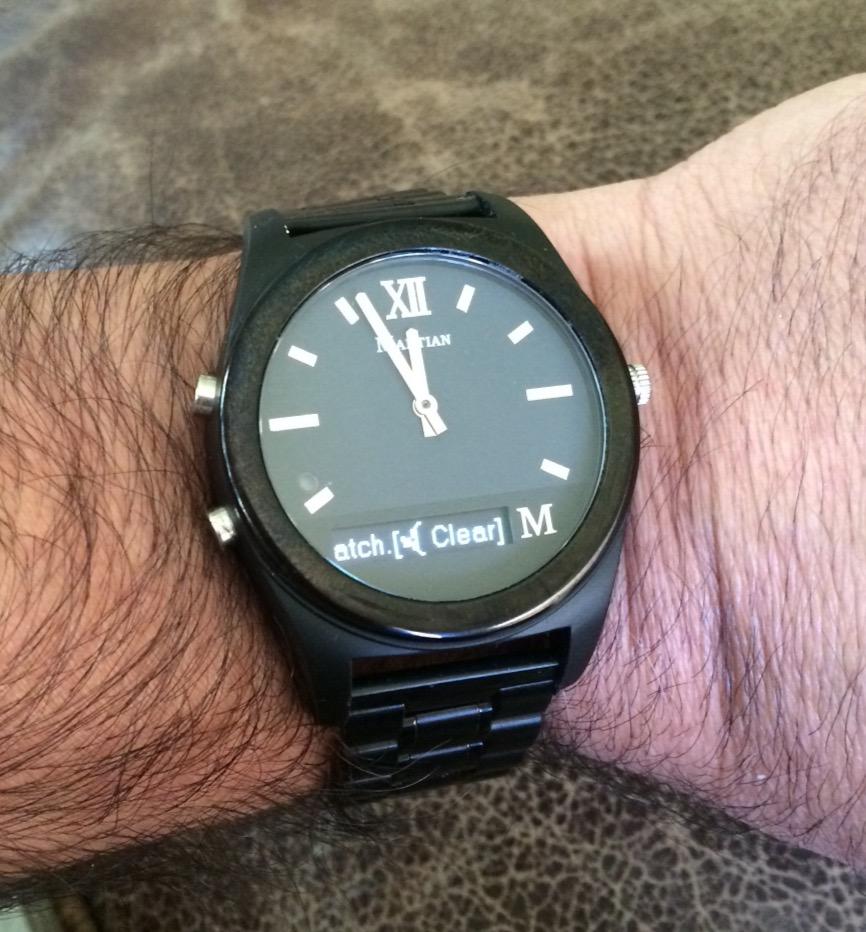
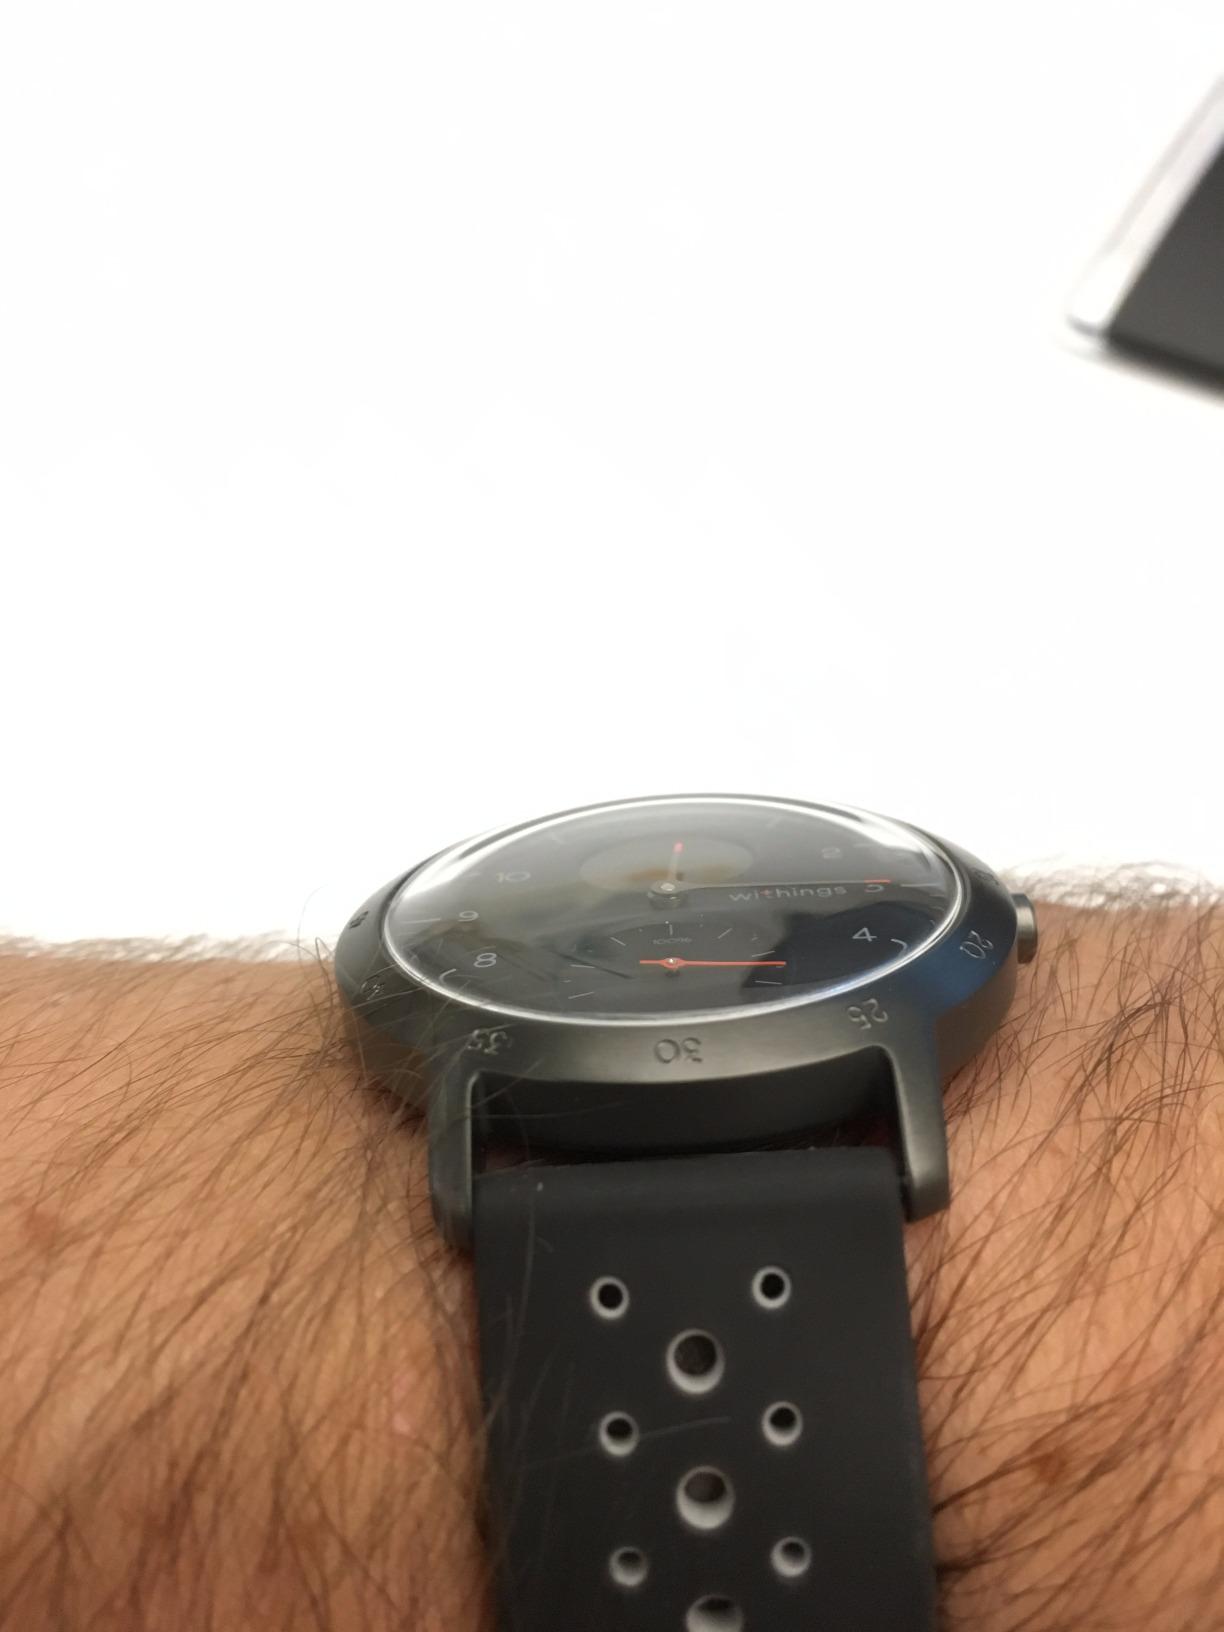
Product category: smartwatch
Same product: no